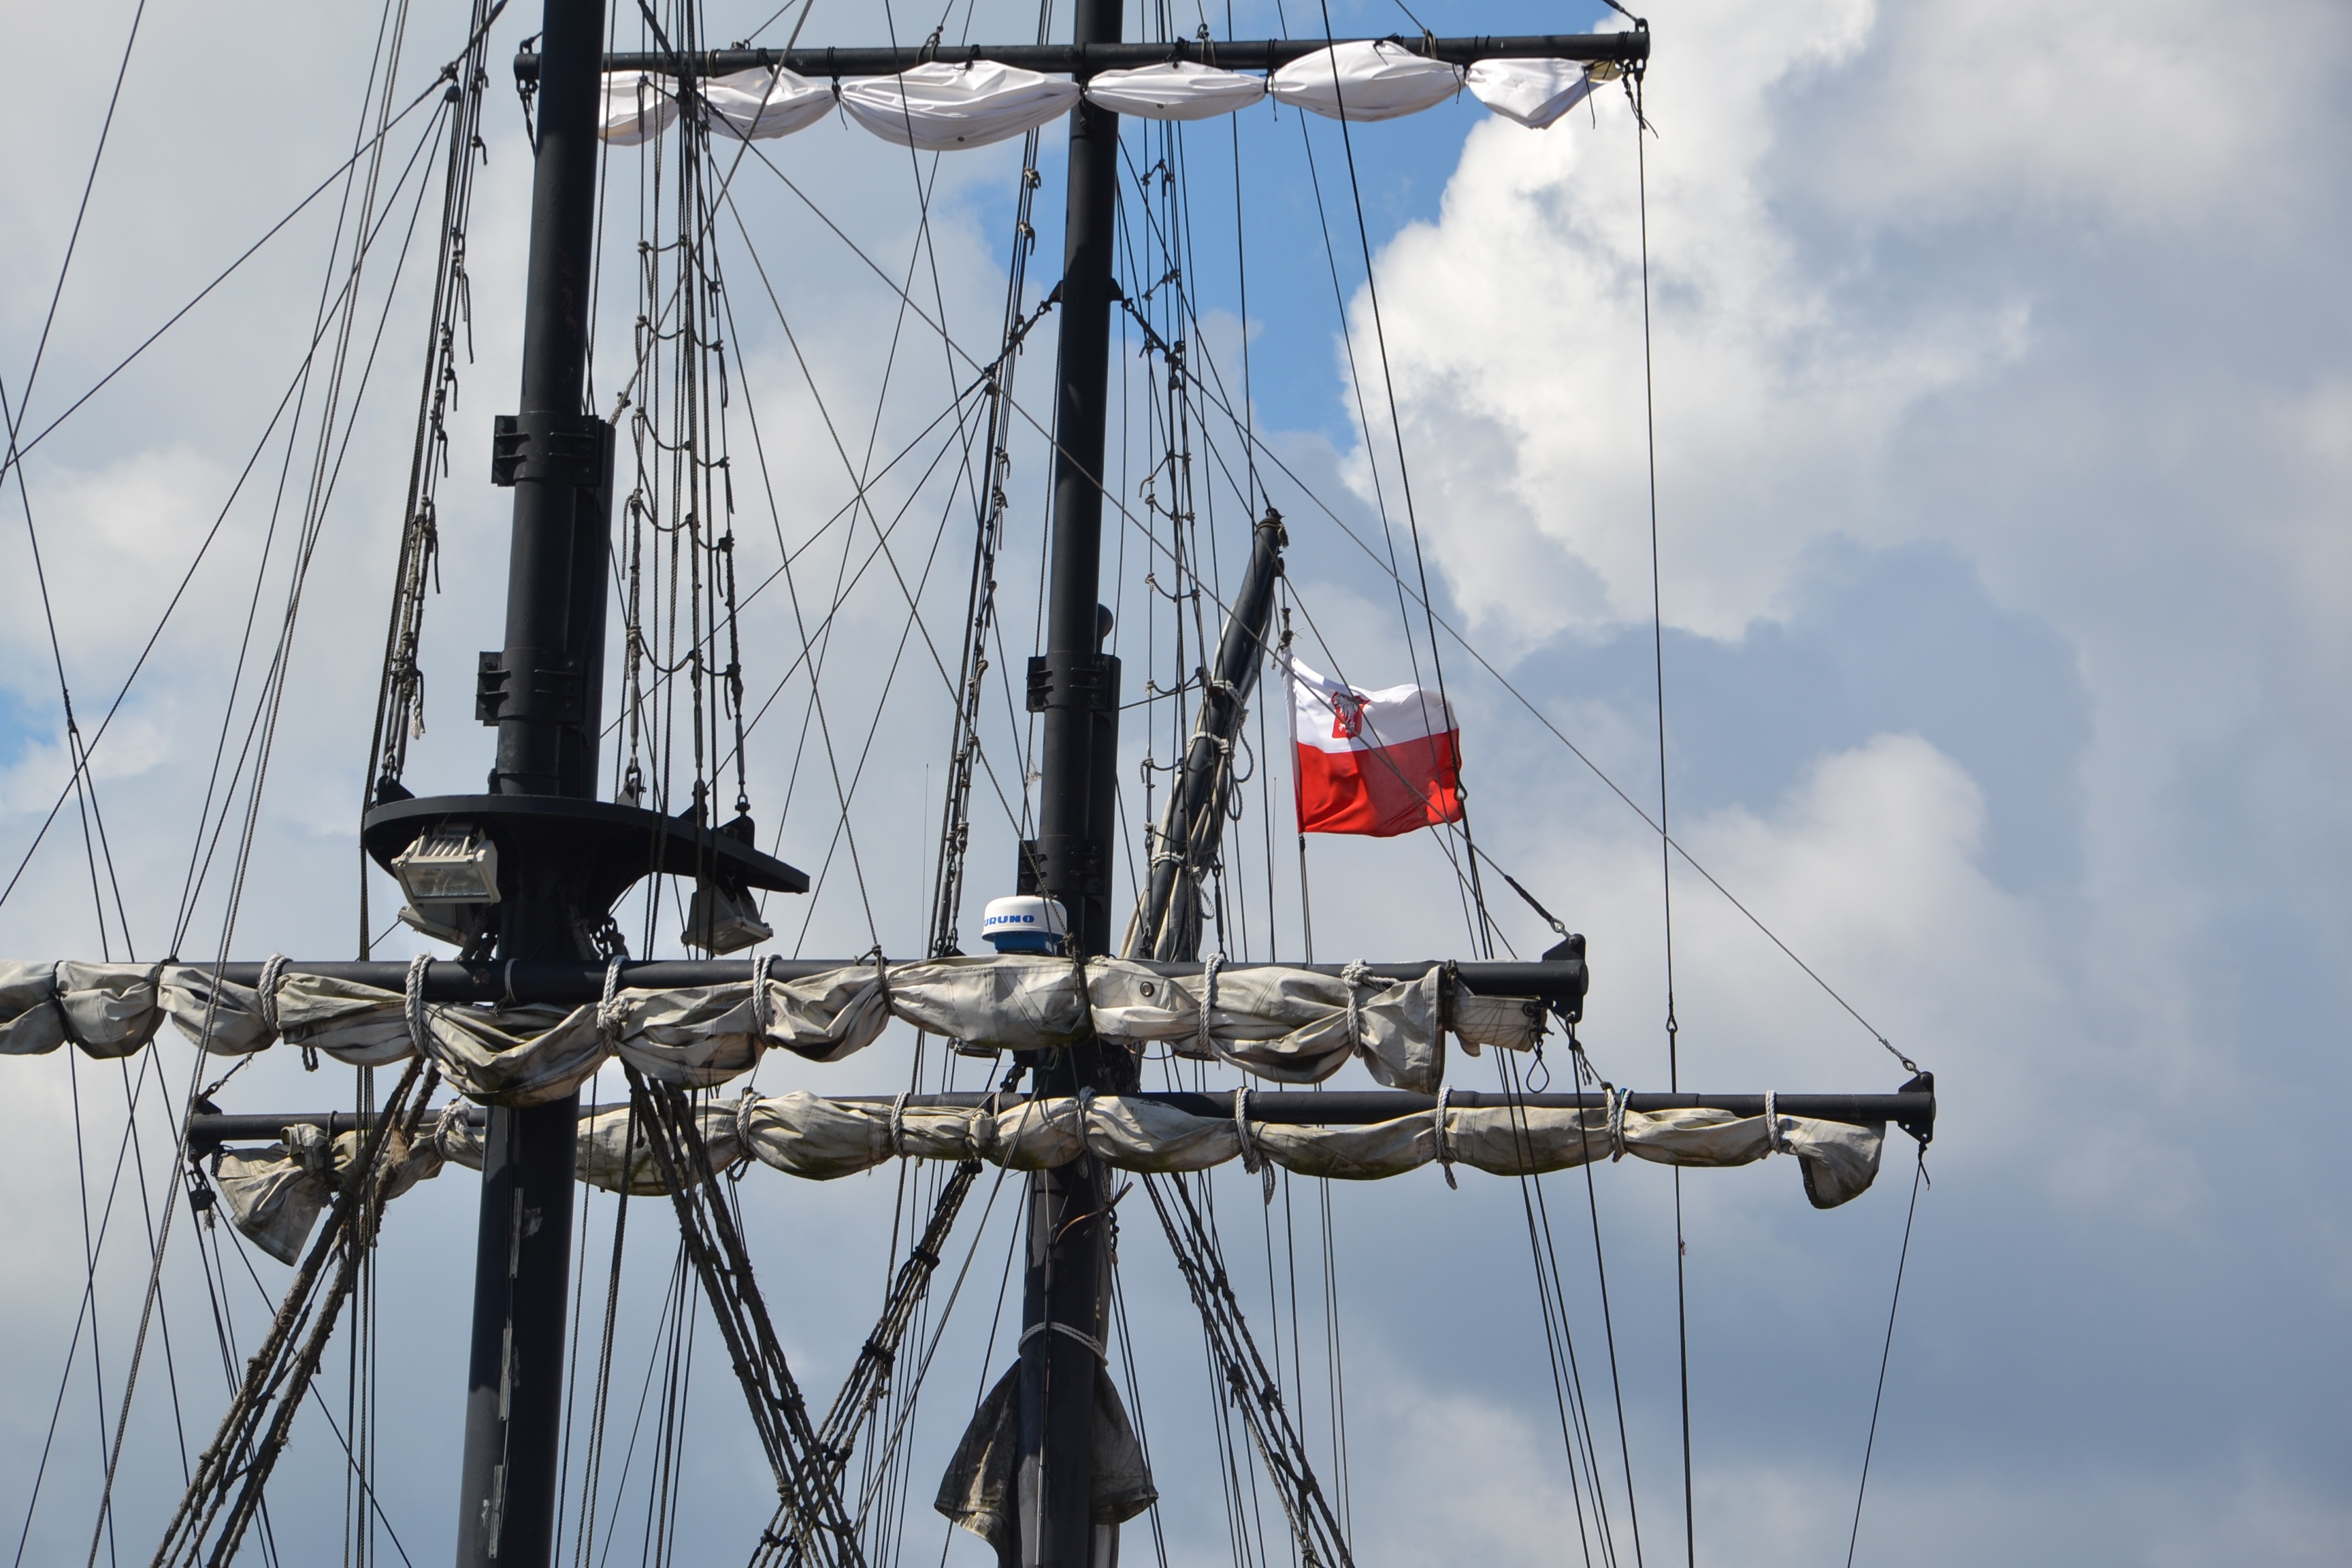
sea, boat, ship, vehicle, mast, sailing, flag, sailboat, patriotism, sail, poland, sails, watercraft, schooner, windjammer, polish, homeland, sailing ship, the mast, tall ship, galleon, the ship, polish flag, flag of poland, the nation, polish language